Culture of Greece

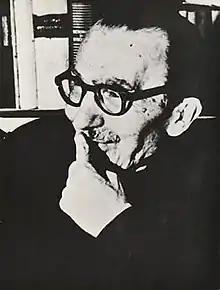
Nikos Kazantzakis, one of the most prominent modern Greek writers

The sculptor Phidias created the statue of Athena and the figure of Zeus in the temple at Olympia and supervised the construction and decoration of the Parthenon. Another renowned sculptor was Praxiteles.